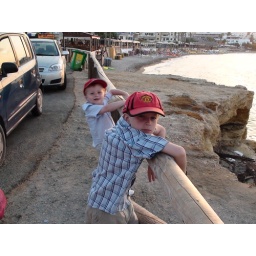
The boys down by the beach